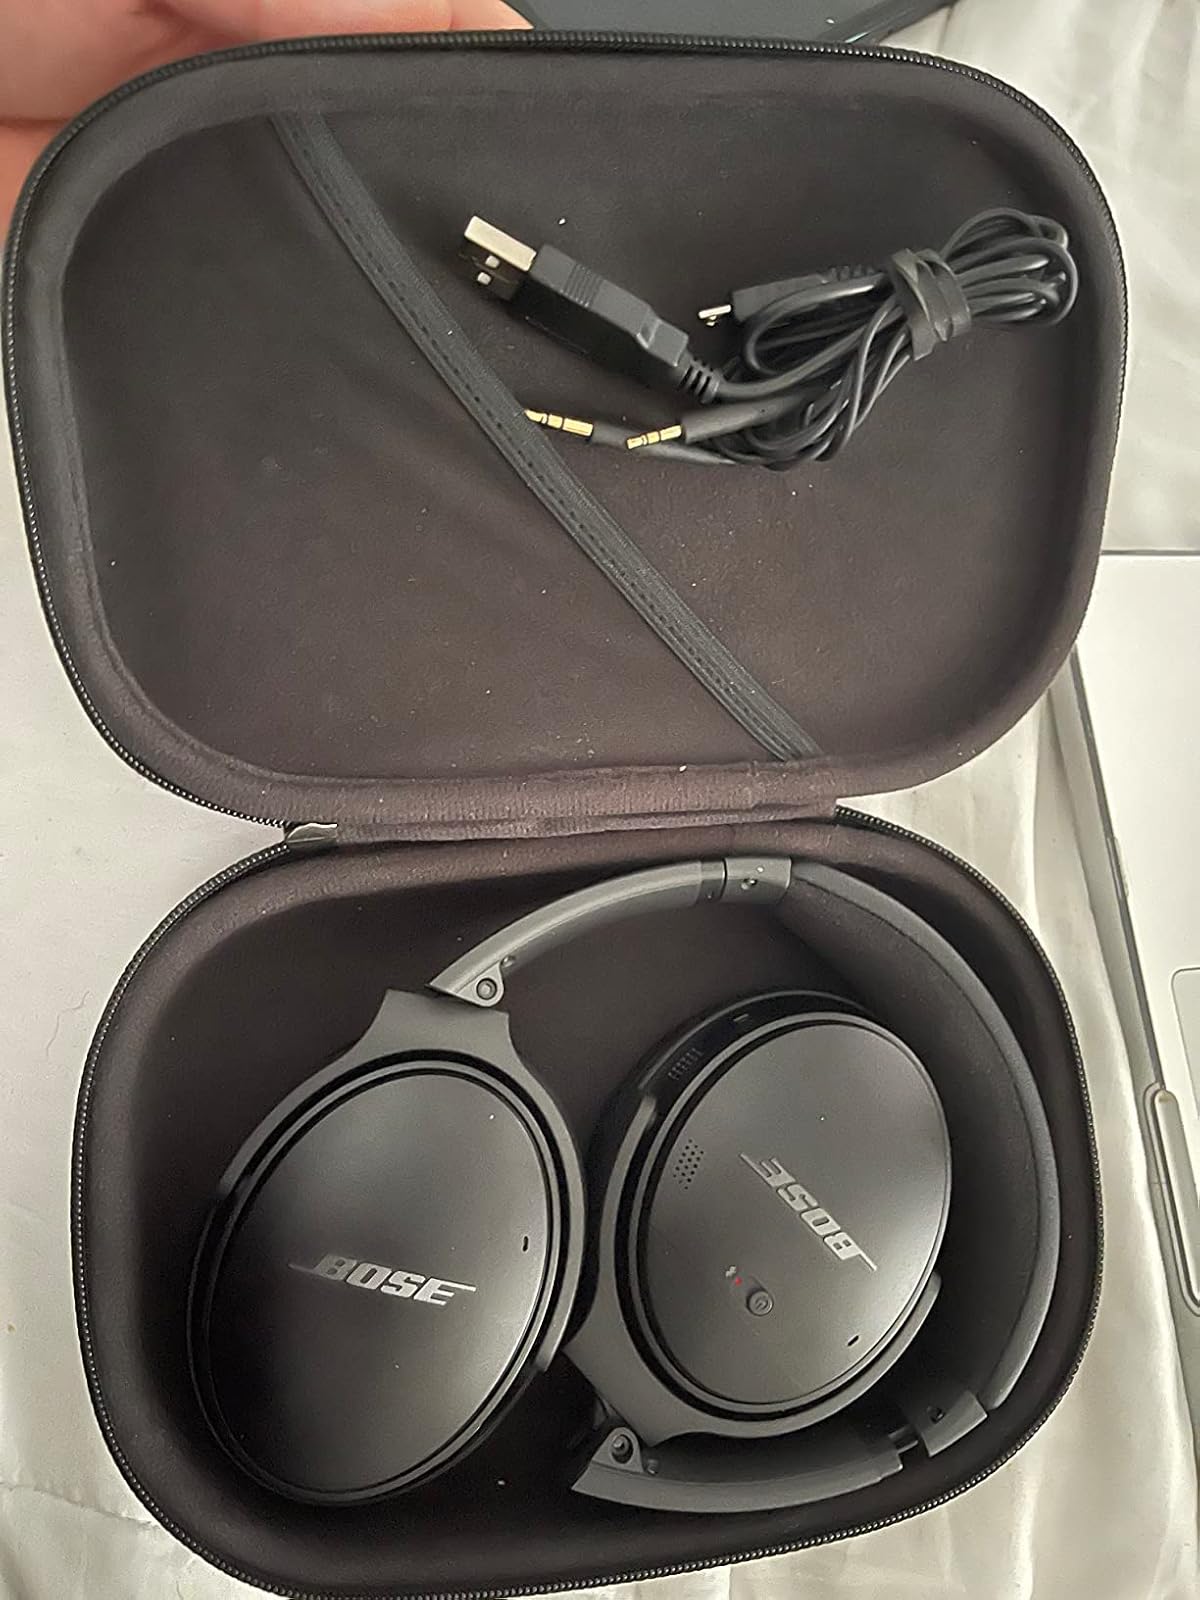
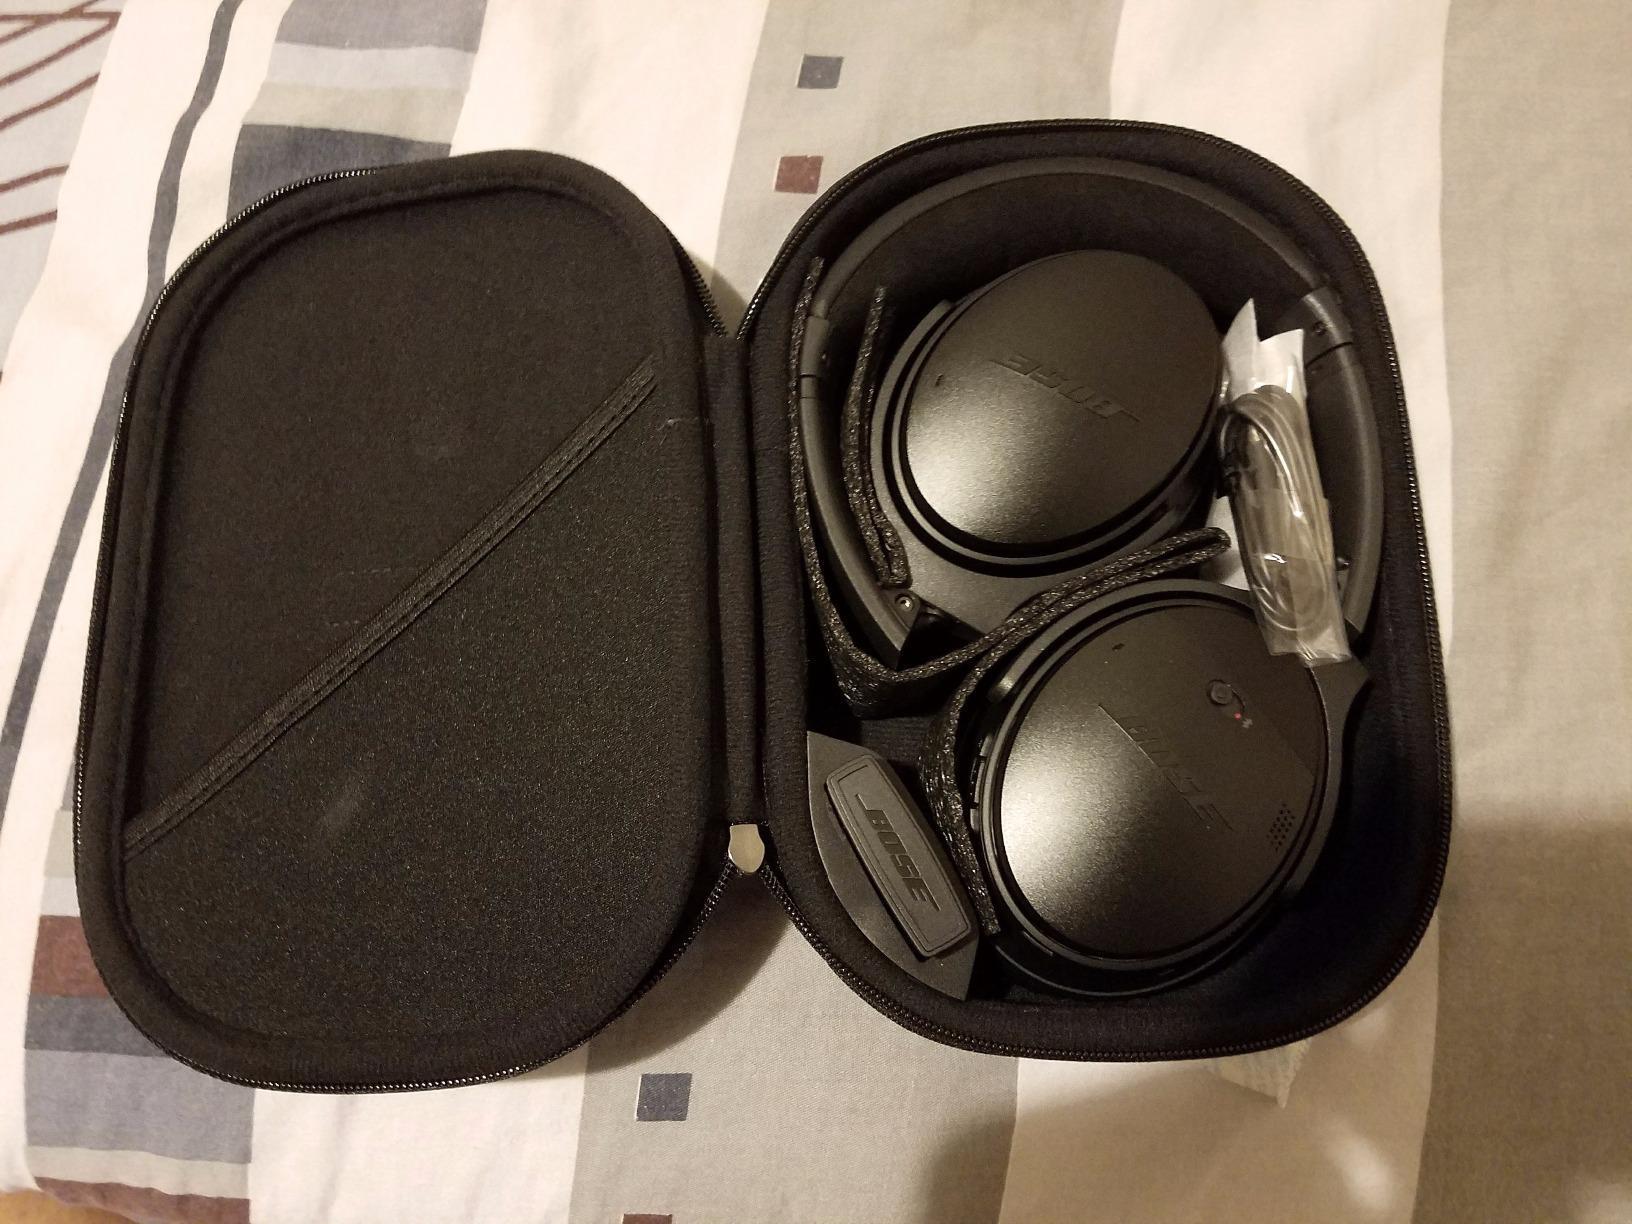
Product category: headphones
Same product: yes